352nd Fighter Group

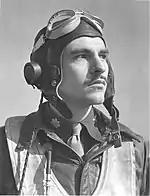
Top P-51 ace George Preddy in 1944

The 352nd Fighter Group had 27 fighter aces, including Major George Preddy, Col. John C. Meyer, Lt. Col. William T. Halton, Capt. John Thornell, Capt. Donald S. Bryan, Capt. Glennon T. Moran, Capt. Raymond H. Littge and Capt. William T. Whisner. Preddy was the leading P-51 ace and commanded the 328th Fighter Squadron of the 352nd.